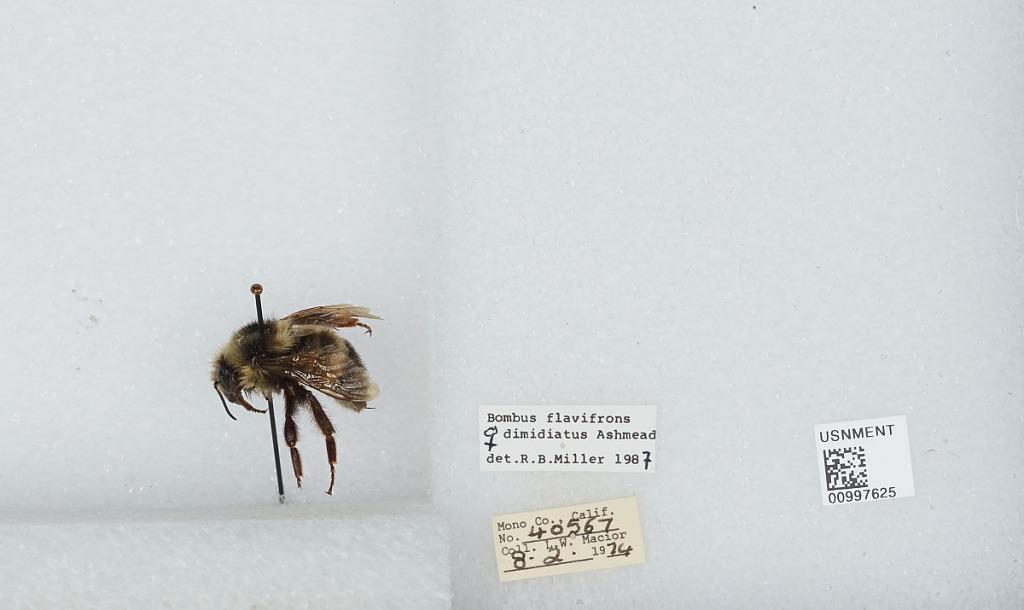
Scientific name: Bombus (Pyrobombus) flavifrons Cresson
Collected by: L. Macior
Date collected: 1974-8-2
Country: United States
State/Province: California
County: Mono
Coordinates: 37.92, -118.87
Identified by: Miller, R. B.